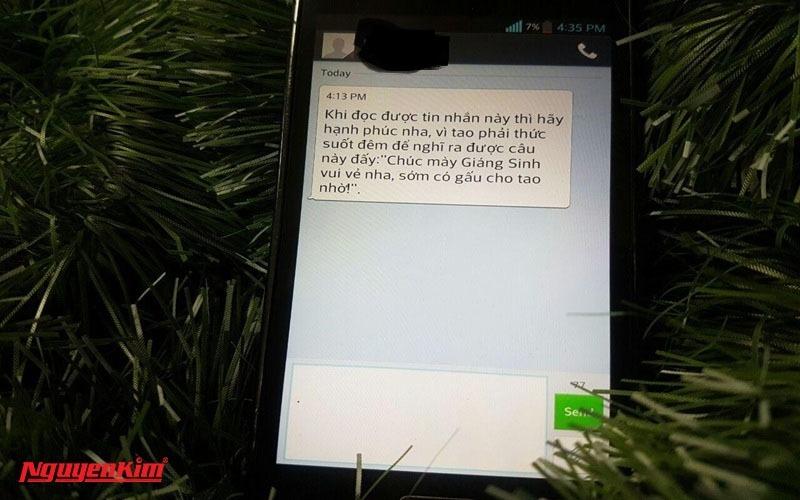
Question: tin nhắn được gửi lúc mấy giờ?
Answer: lúc 4: 13 pm